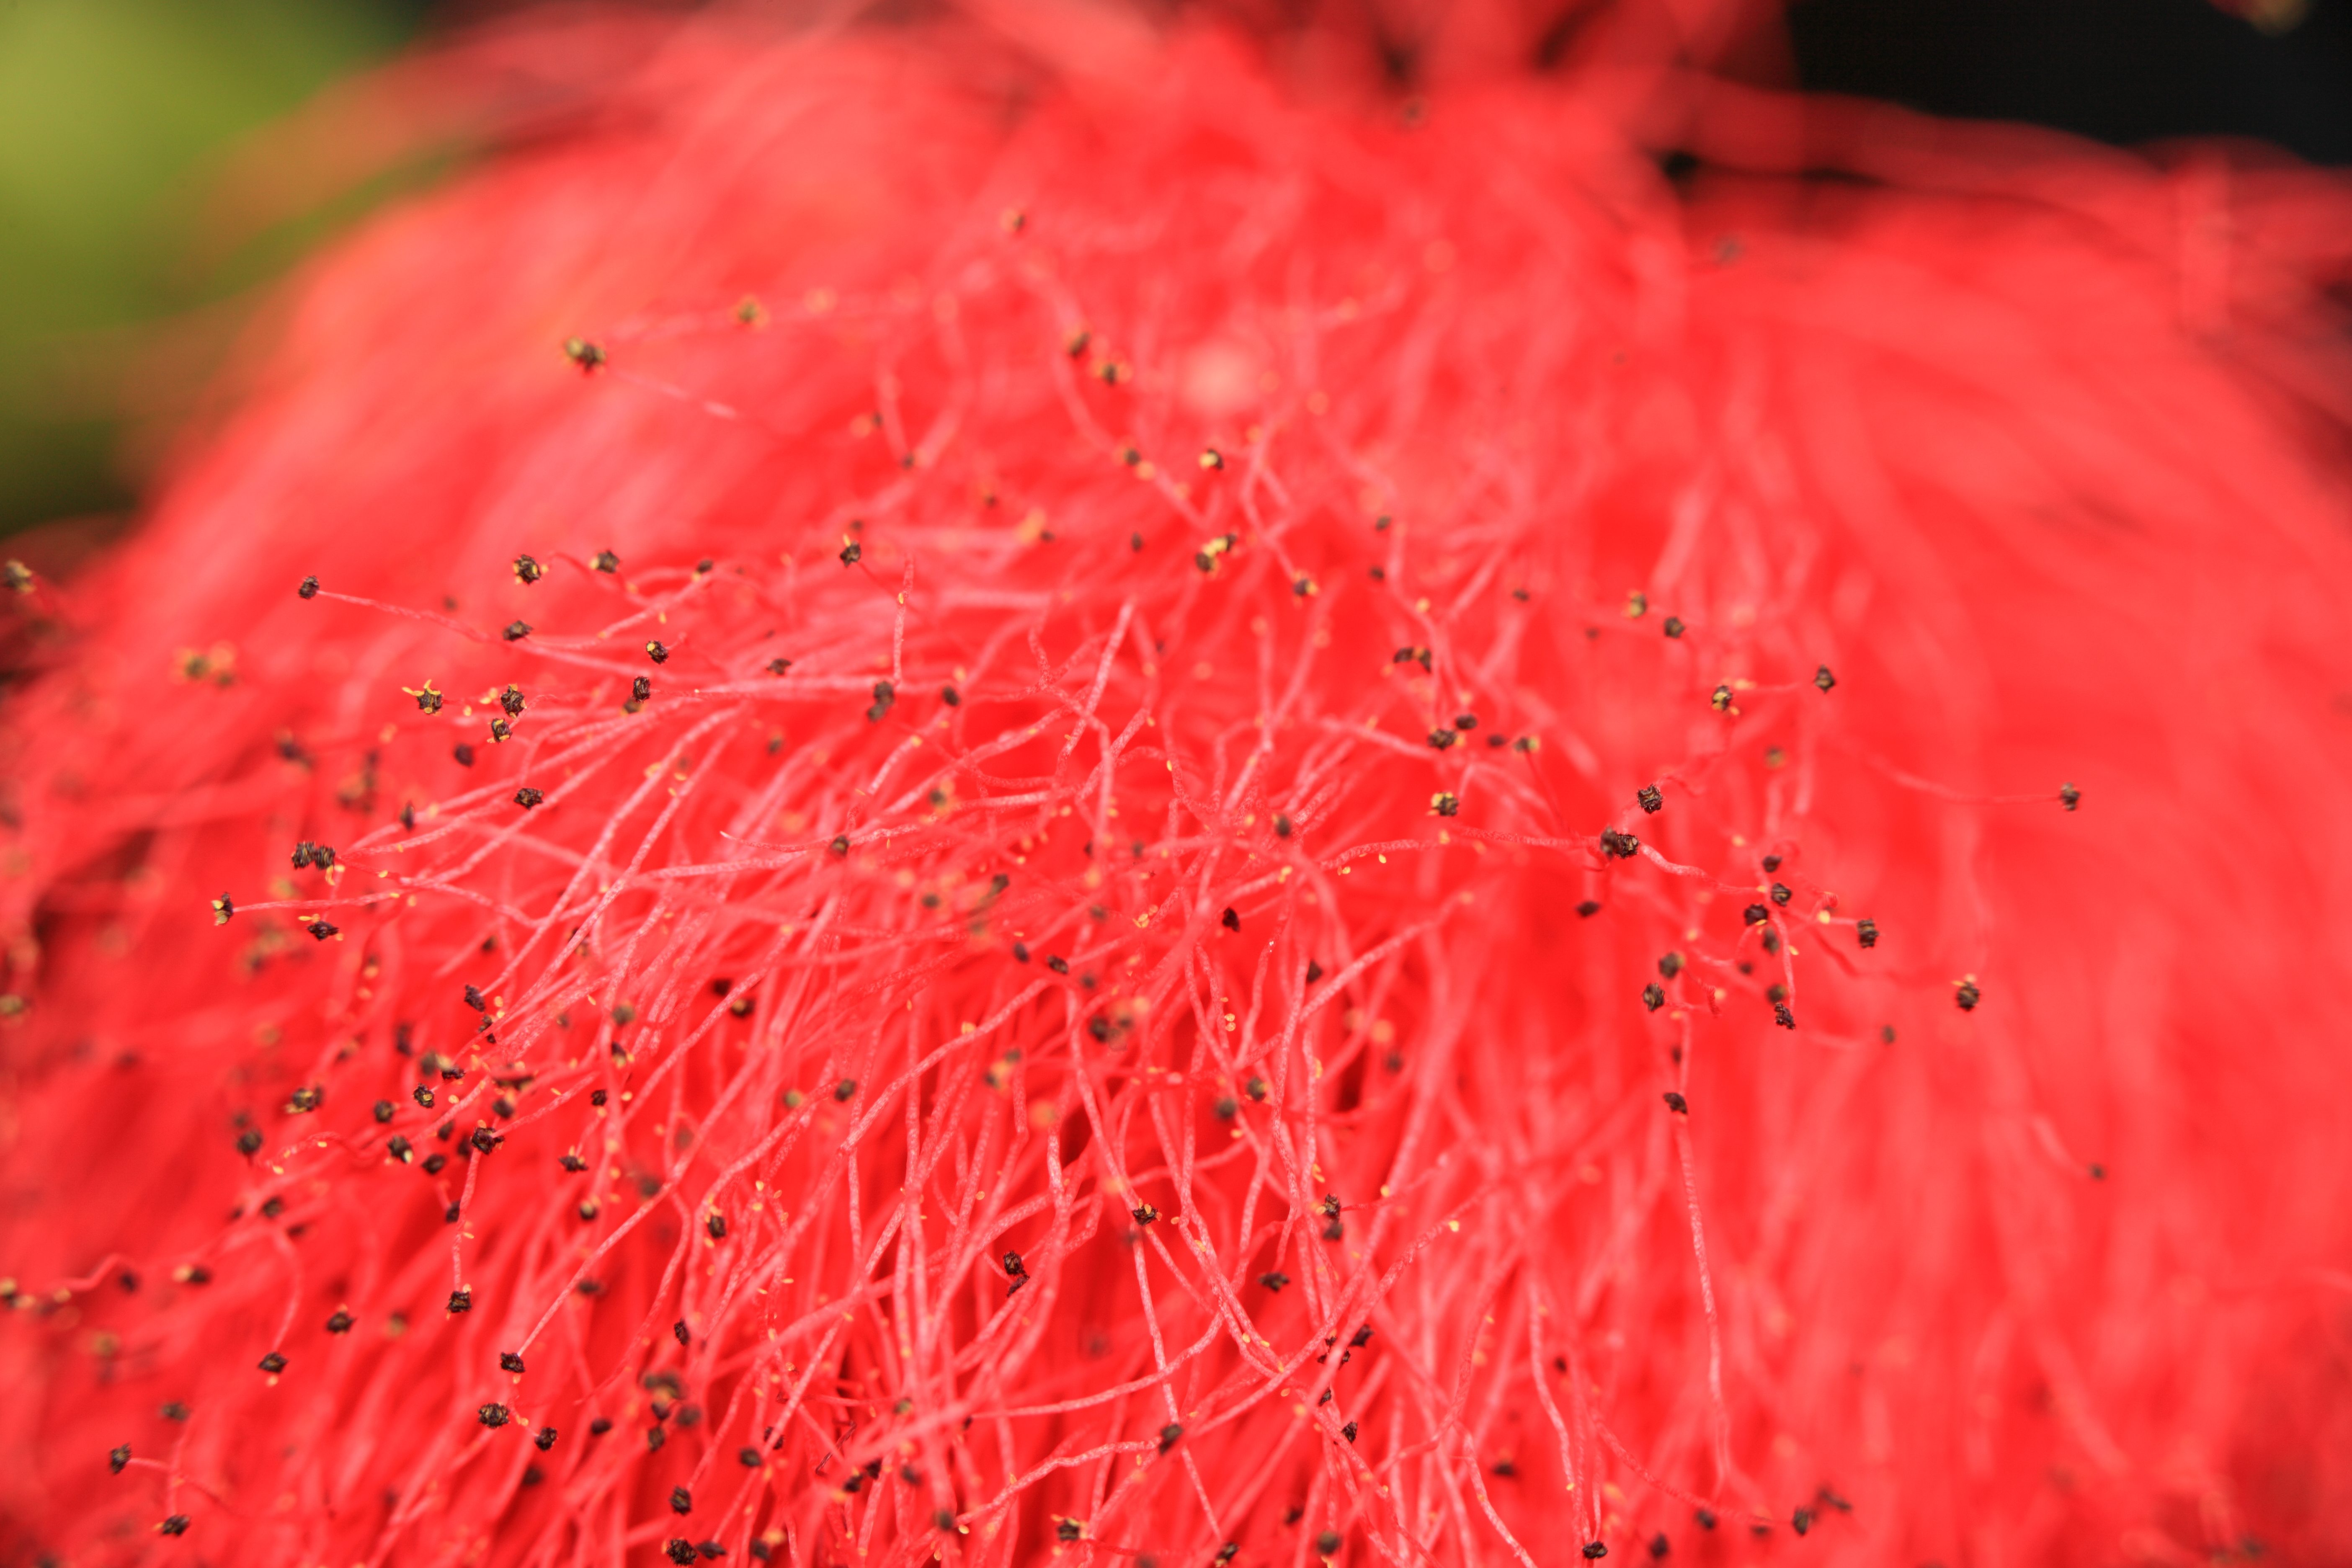
blossom, plant, photography, leaf, flower, petal, high, red, pink, flora, close up, 5d, hires, poppy, markii, hi, res, resolution, chiba, dianthus, macro photography, flowering plant, land plant